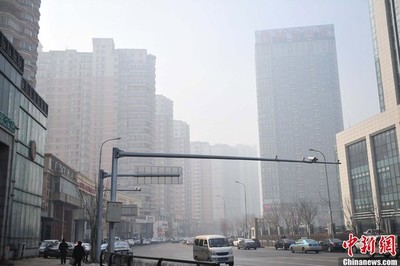
Weather: foggy or hazy